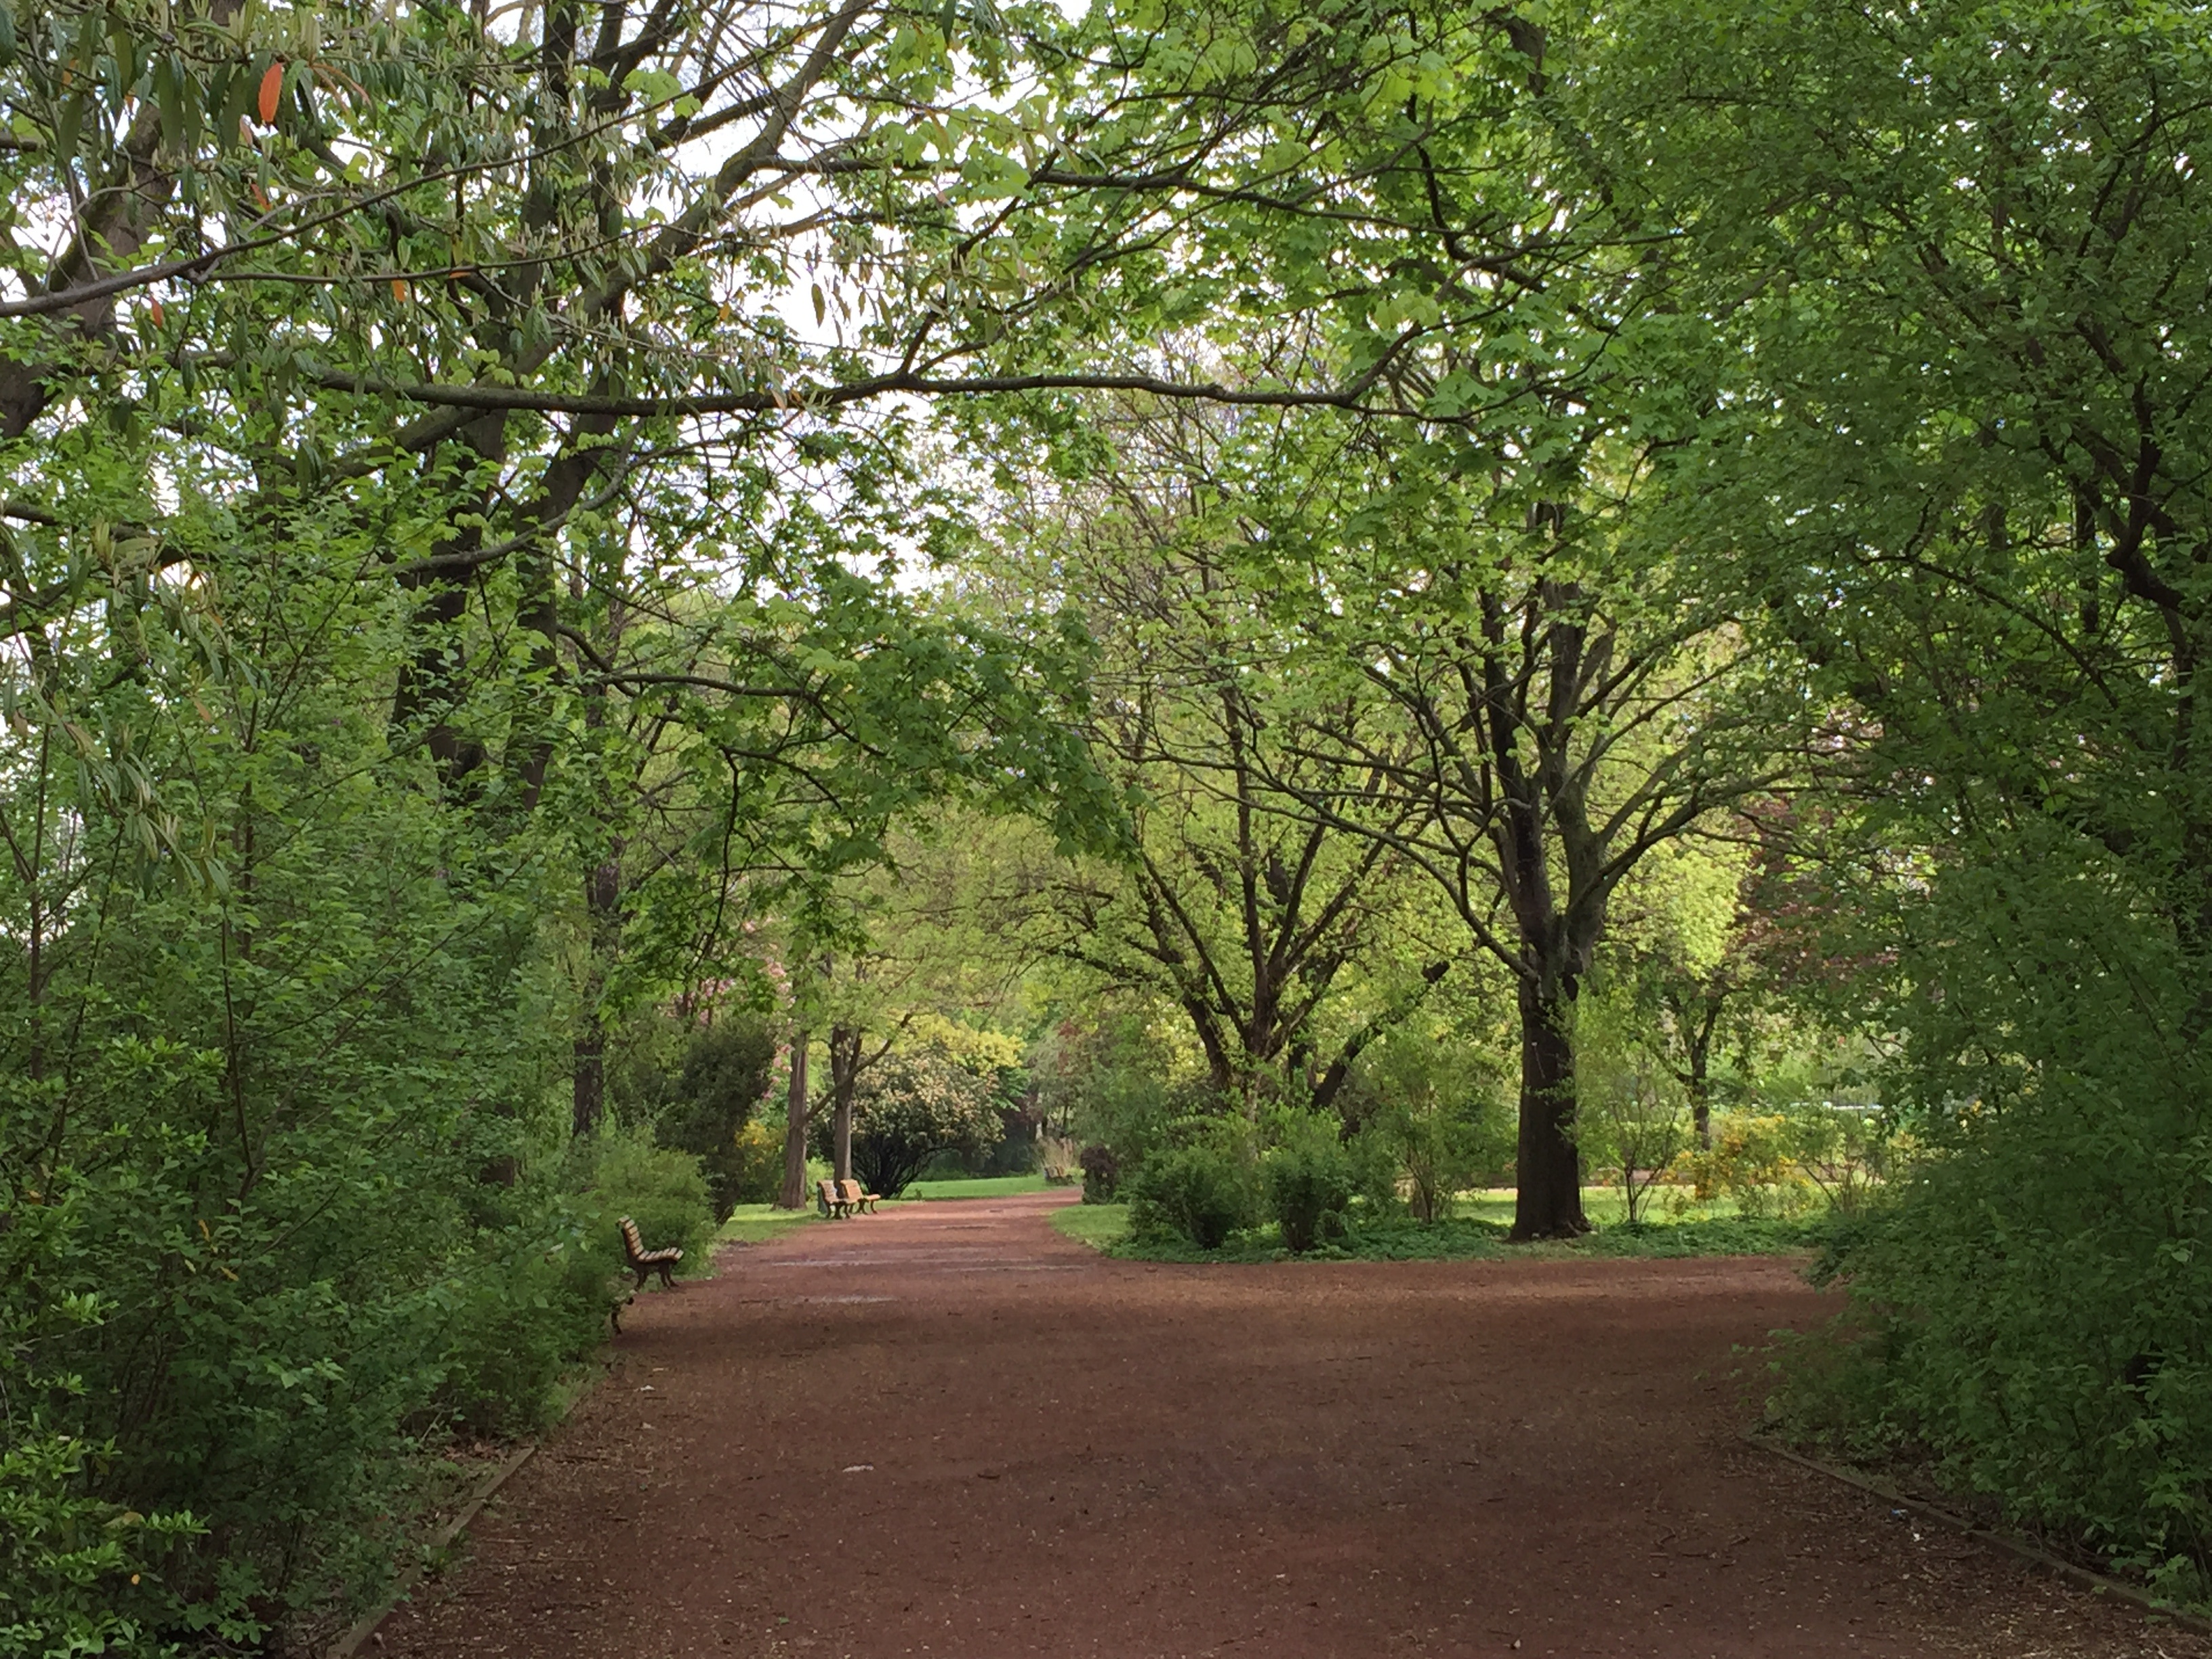
tree, nature, forest, plant, trail, leaf, flower, green, autumn, park, botany, garden, woodland, habitat, rural area, natural environment, woody plant, nonbuilding structure